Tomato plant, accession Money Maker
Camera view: bottom (45 deg); turntable rotation: 270 degrees
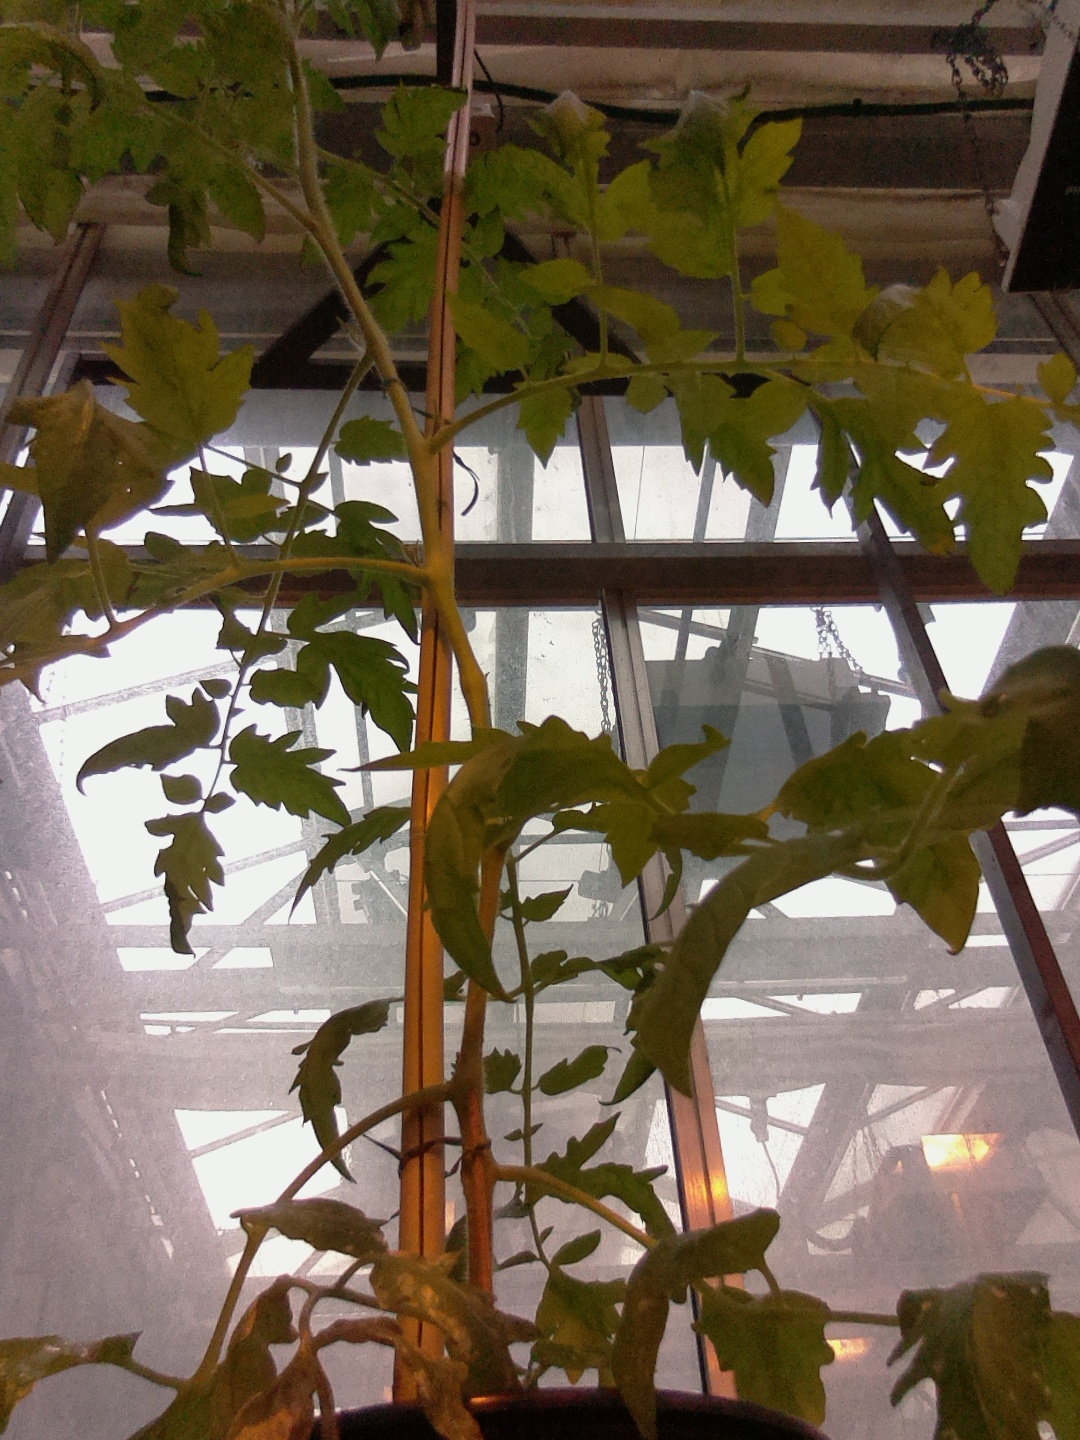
BBCH growth stage 65: Full flowering, 50%-60% of flowers open, first petals falling